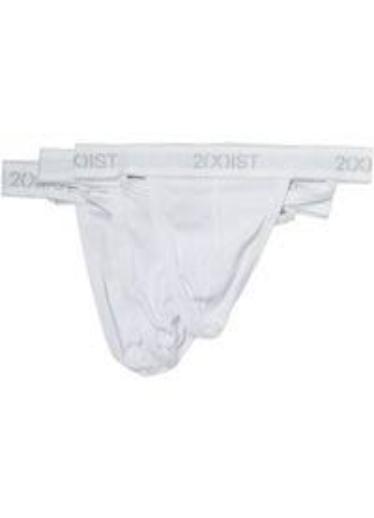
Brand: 2xist
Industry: Clothes